Arrietty

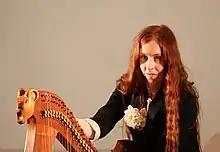
Cécile Corbel in concert in Tokyo for the release of the film's soundtrack

The film score of "Arrietty" was composed by French recording artist and musician Cécile Corbel, the first time a non-Japanese composer worked with the studio.